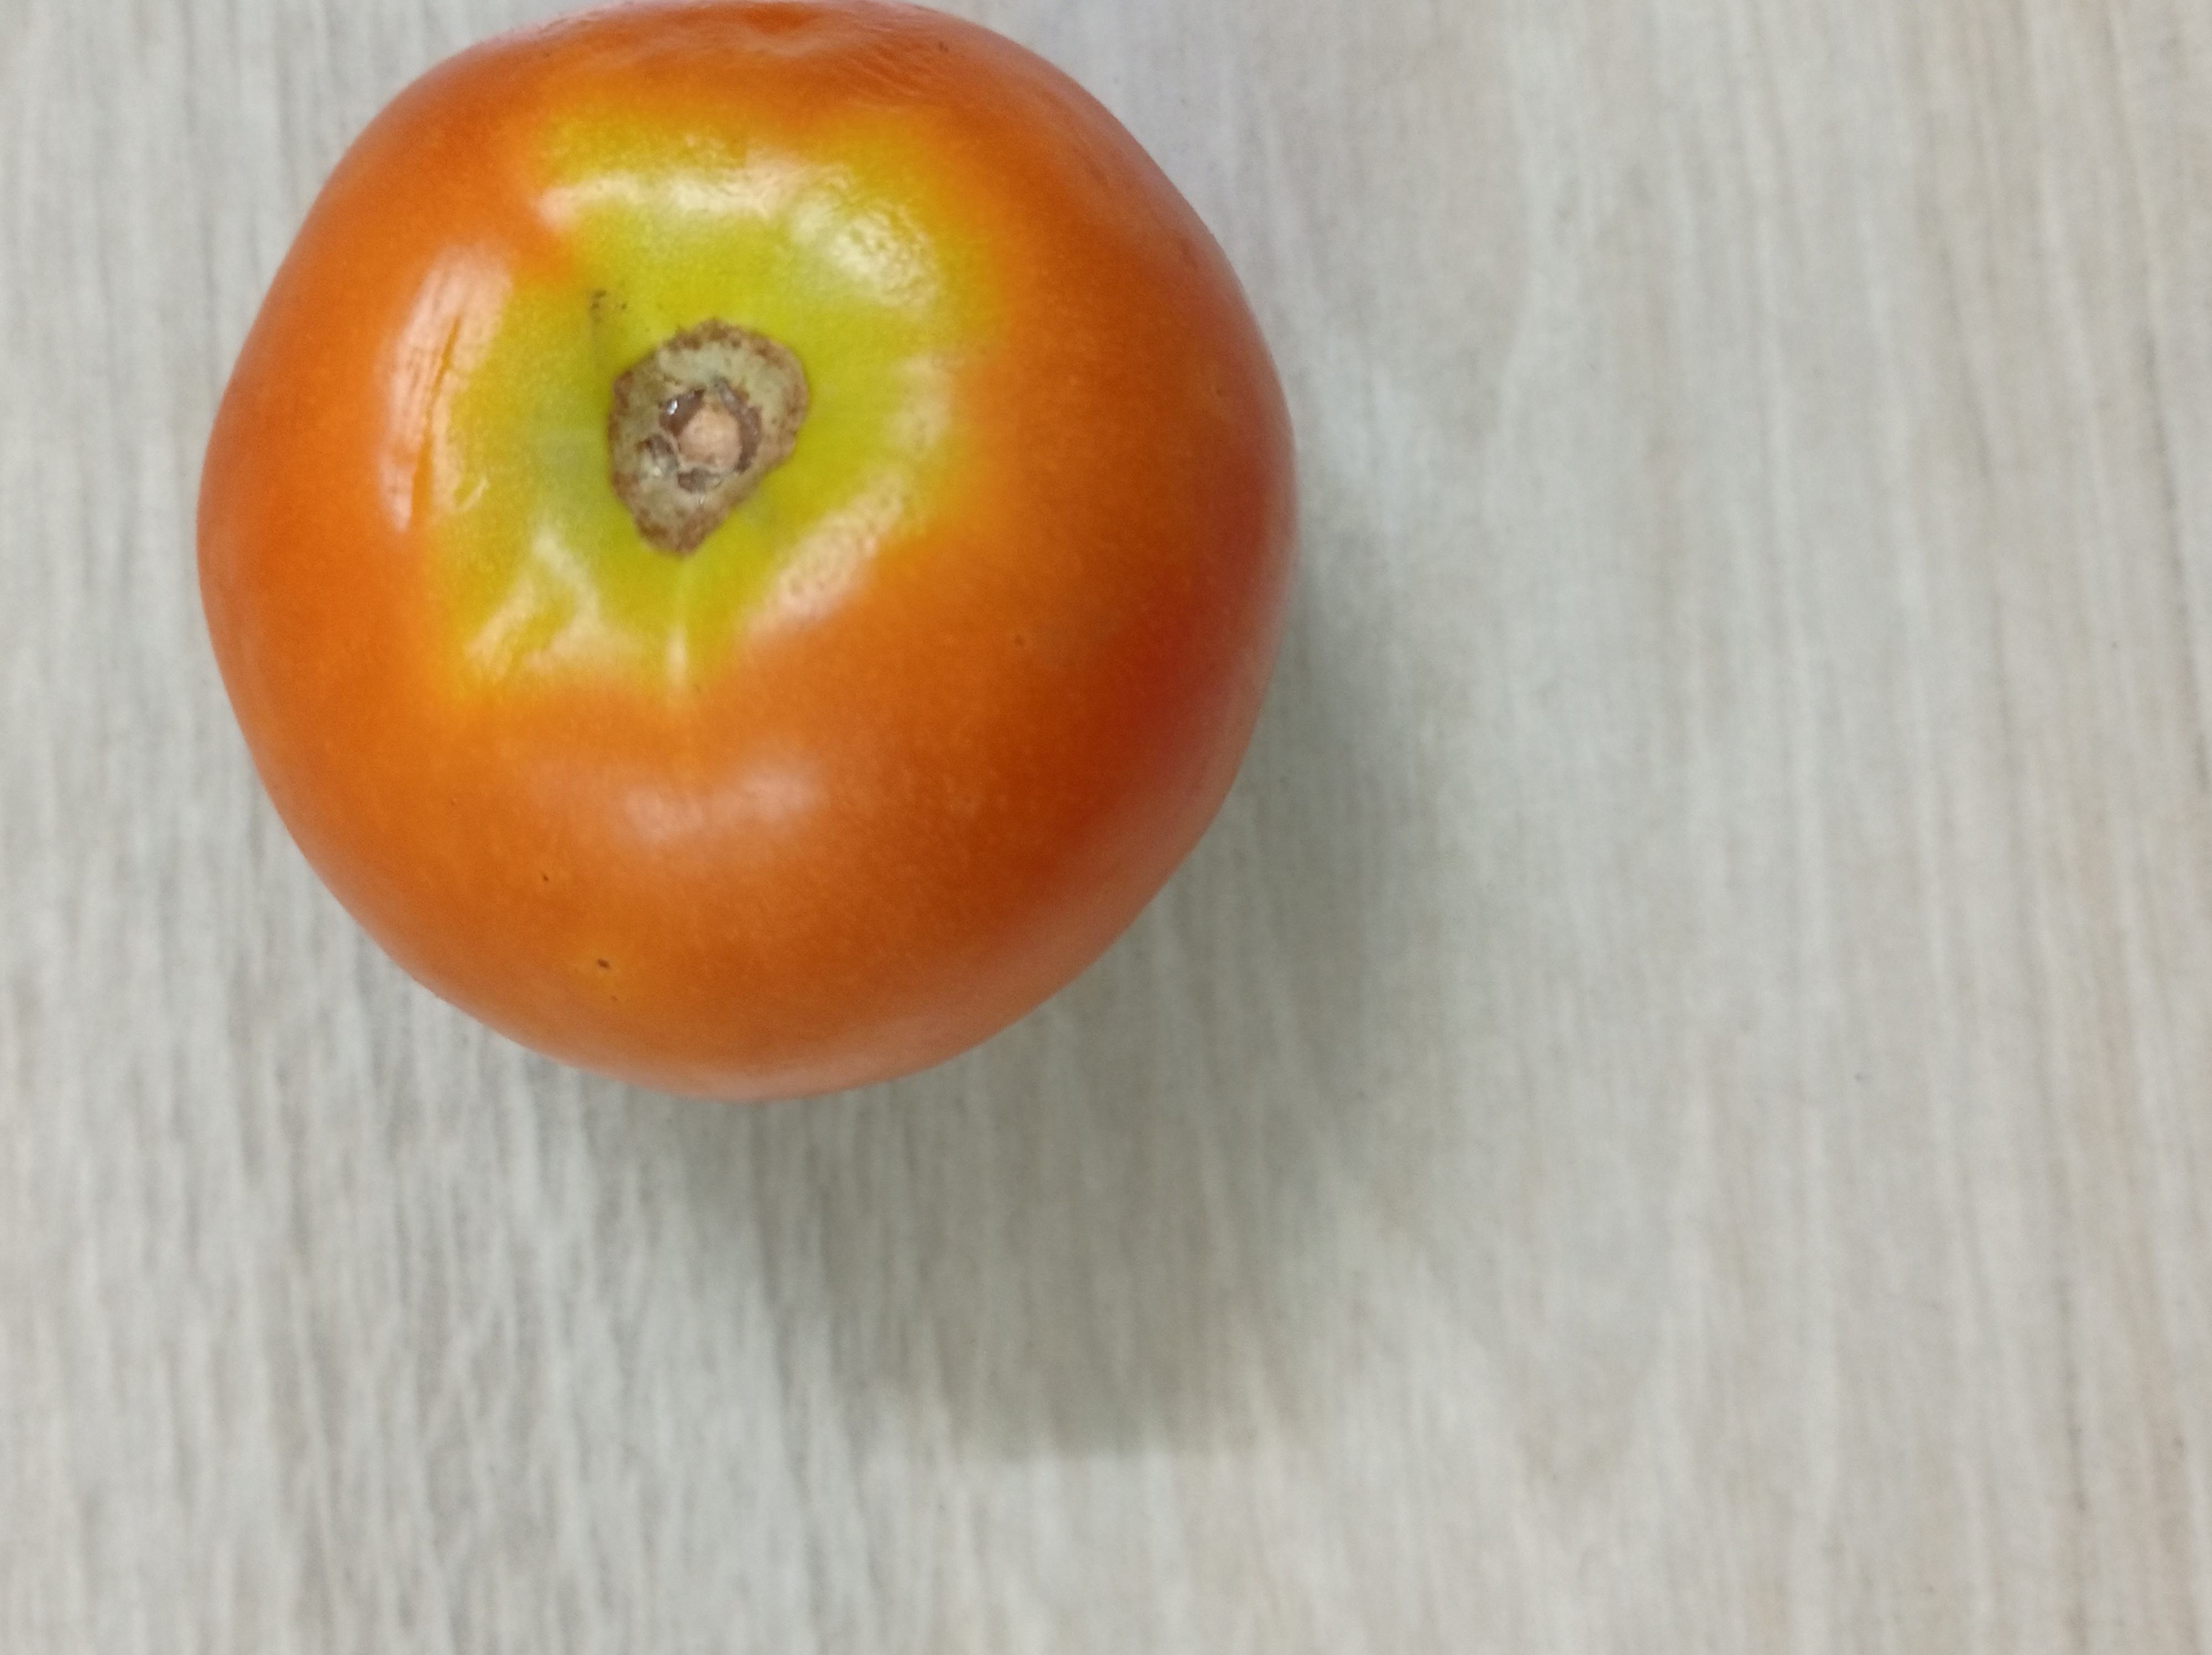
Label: Fresh